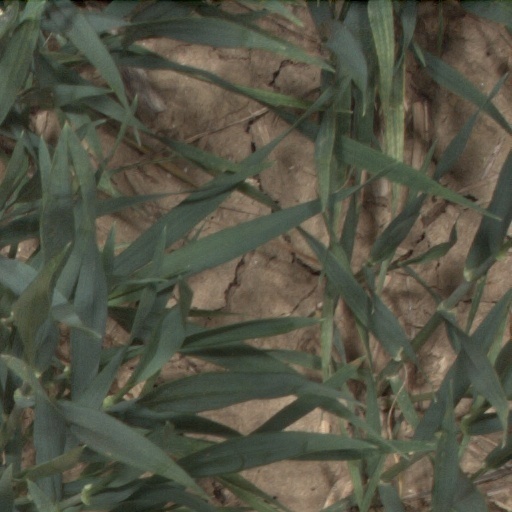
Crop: wheat